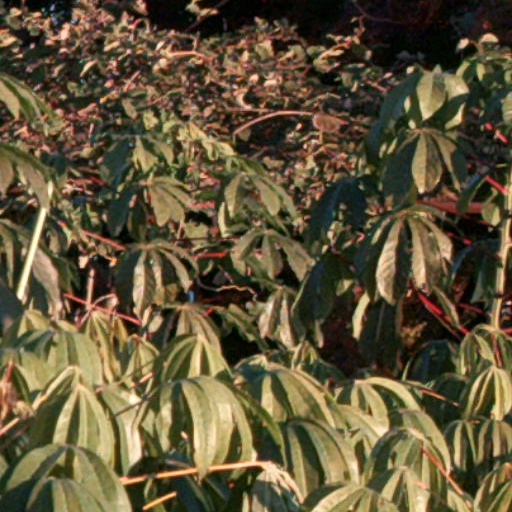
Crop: cassava